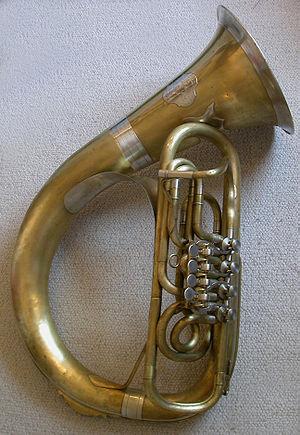
L’hélicon est un instrument de musique à vent en cuivre, de la famille des tubas.